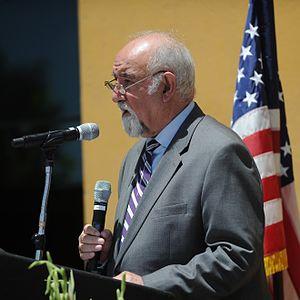
Hedayat Amine Arsala est un homme politique afghan appartenant à l'ethnie pachtoune, principal conseiller du président Hamid Karzai, dont il est un proche, qui occupe en outre, depuis décembre 2004 le poste de ministre du commerce, dans l'actuel gouvernement afghan.